Han Sai Por

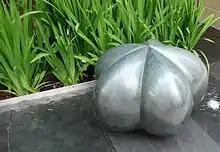
A seed sculpture by Han at the St. Regis Singapore hotel, photographed on 26 April 2008

In 1988, Han won the Best Entry Award from the Singapore National Theatre Trust for her participation in a show entitled "Basics" at the National Museum Art Gallery. She was awarded a scholarship for the Portland Sculpture Park on the Isle of Portland in Dorset, England, by the Arts Council of Great Britain and the National Arts Council (NAC) in 1990. Together with the installation artist S. Chandrasekaran, she helped to transform an old limestone quarry into a sculpture park, creating a work called "Flow through the Rocks". In 1993 she received sponsorship from the Singapore International Foundation to attend the International Painting and Sculpture Symposium in Gulbarga (Kalburgi) in Karnataka, India, and served on the NAC's Arts Resource Panel between 1993 and 1994.